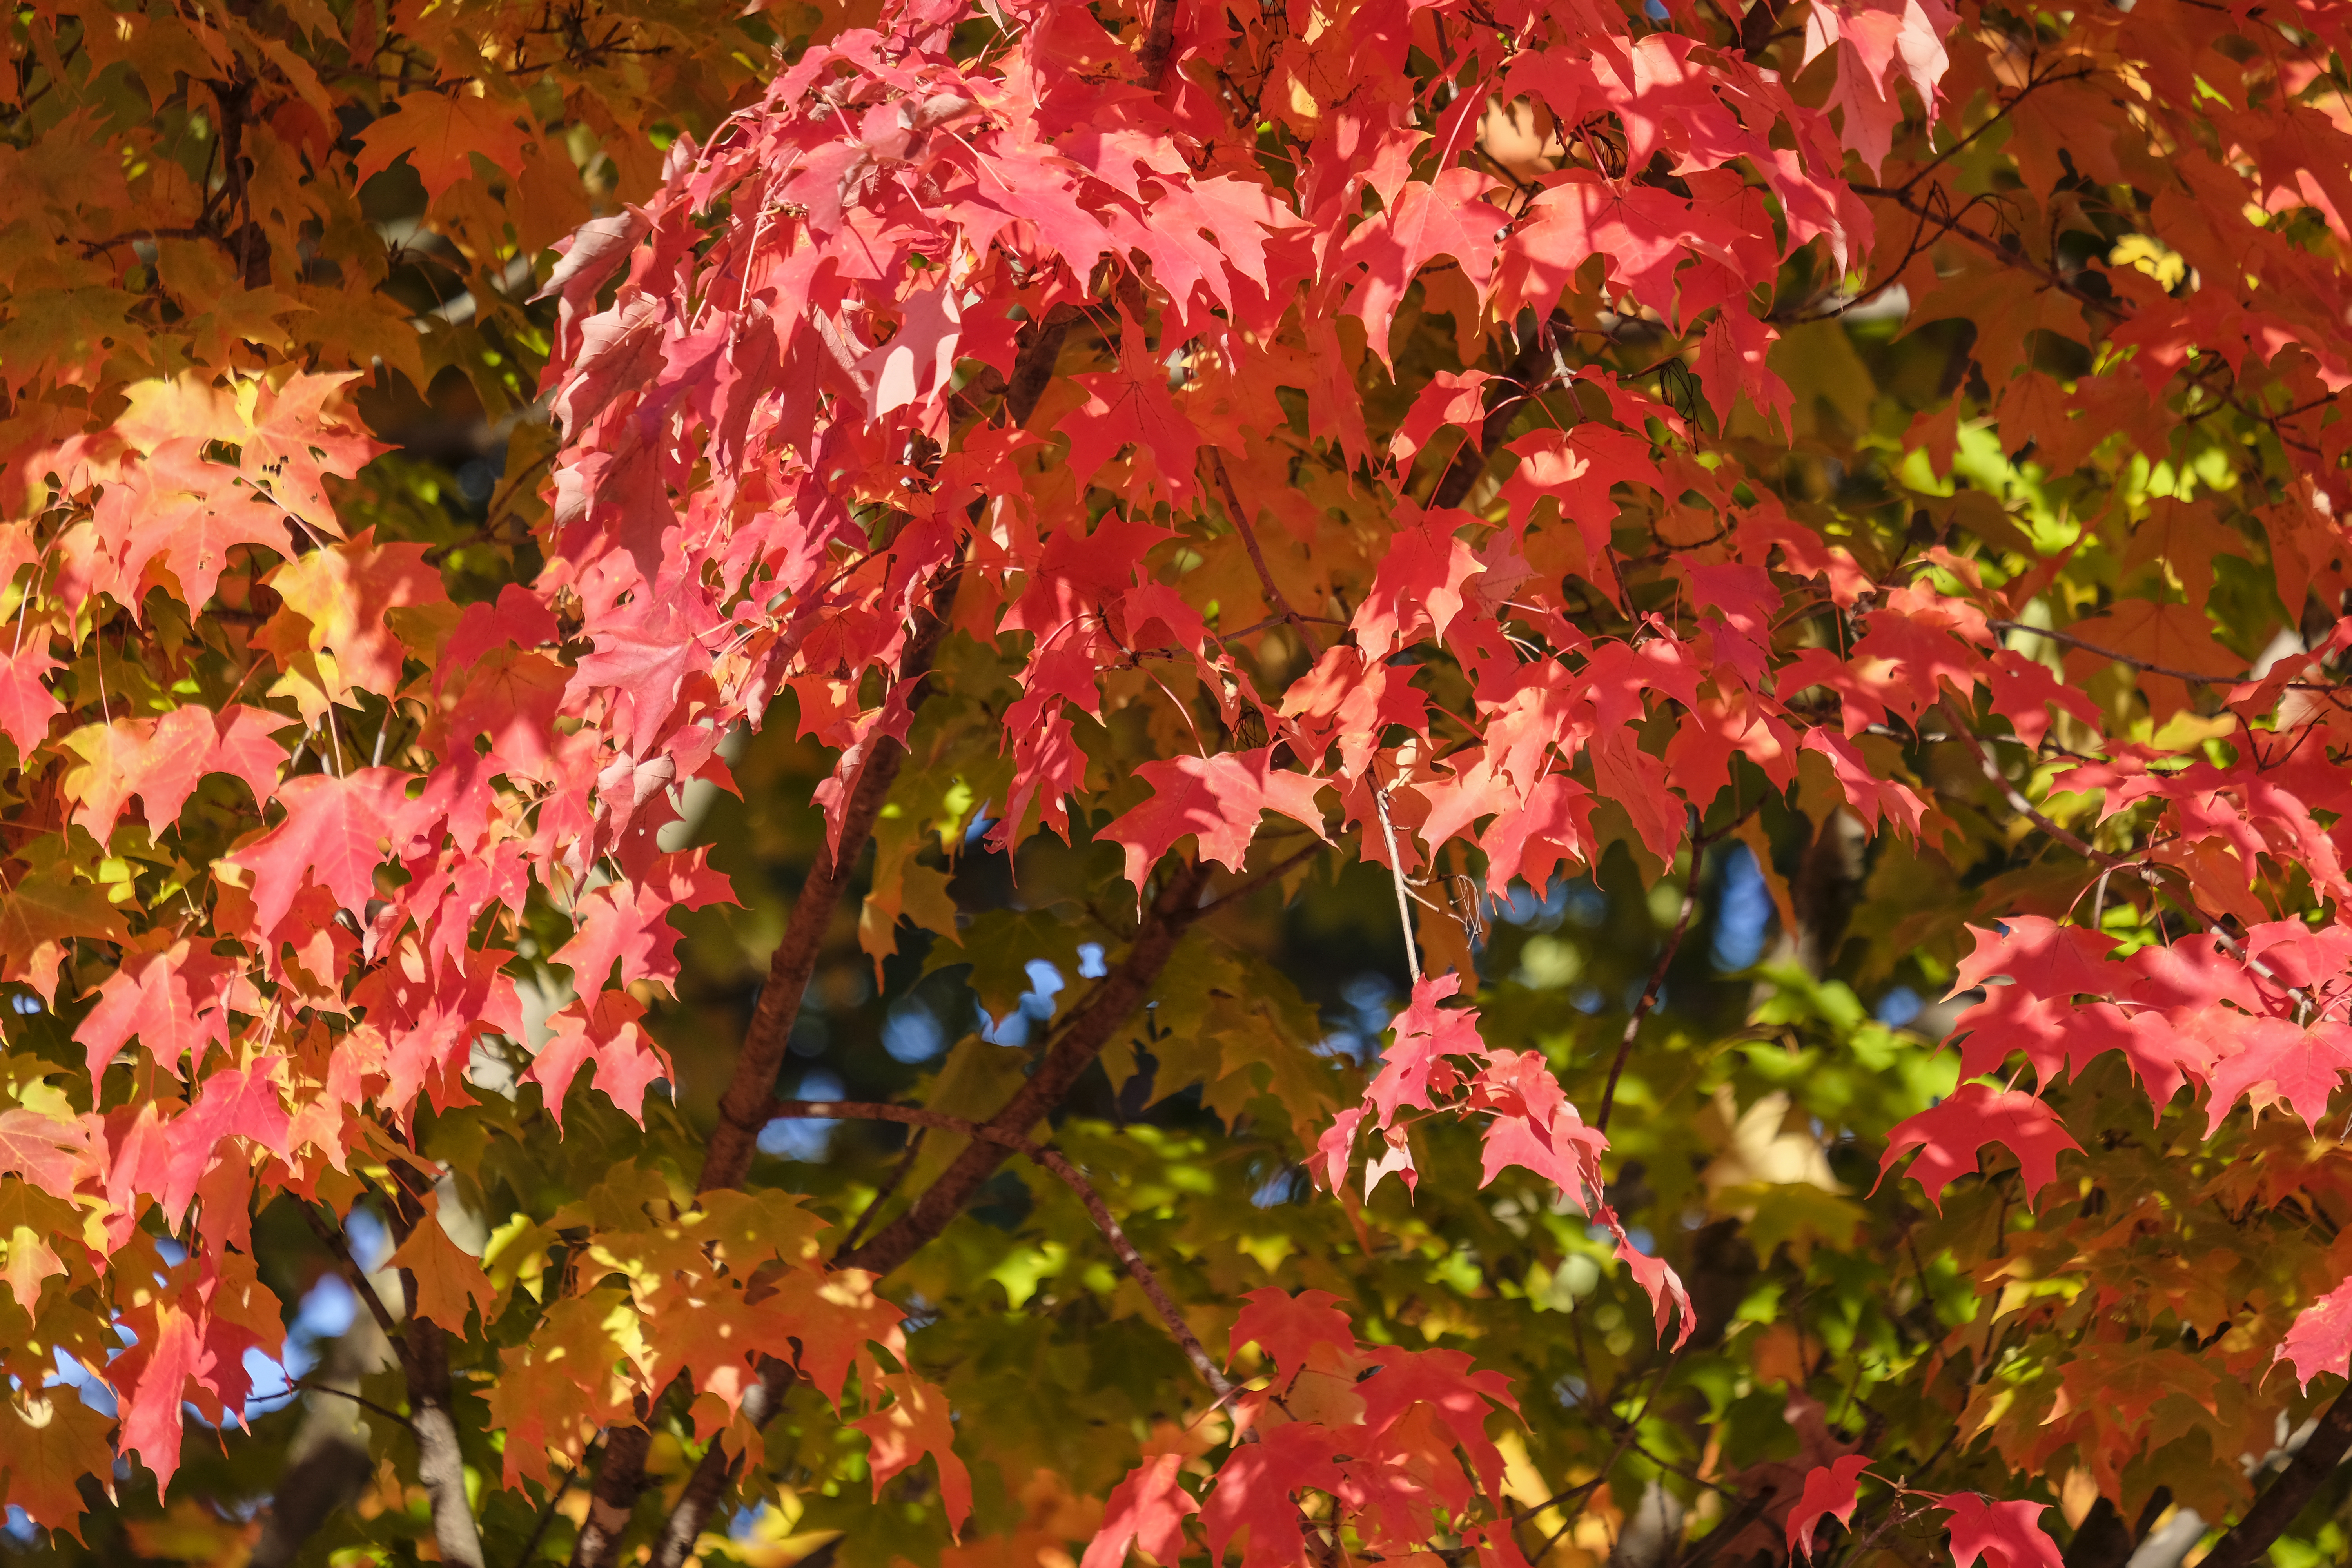
maple, red, red maple, tree, color, fall, autumn, leaf, october, thanksgiving, nature, plant, woody plant, Black maple, flower, flowering plant, deciduous, botany, branch, spring, sweet gum, maple leaf, Northern hardwood forest, temperate broadleaf and mixed forest, New Mexico maple, annual plant, plant stem, twig